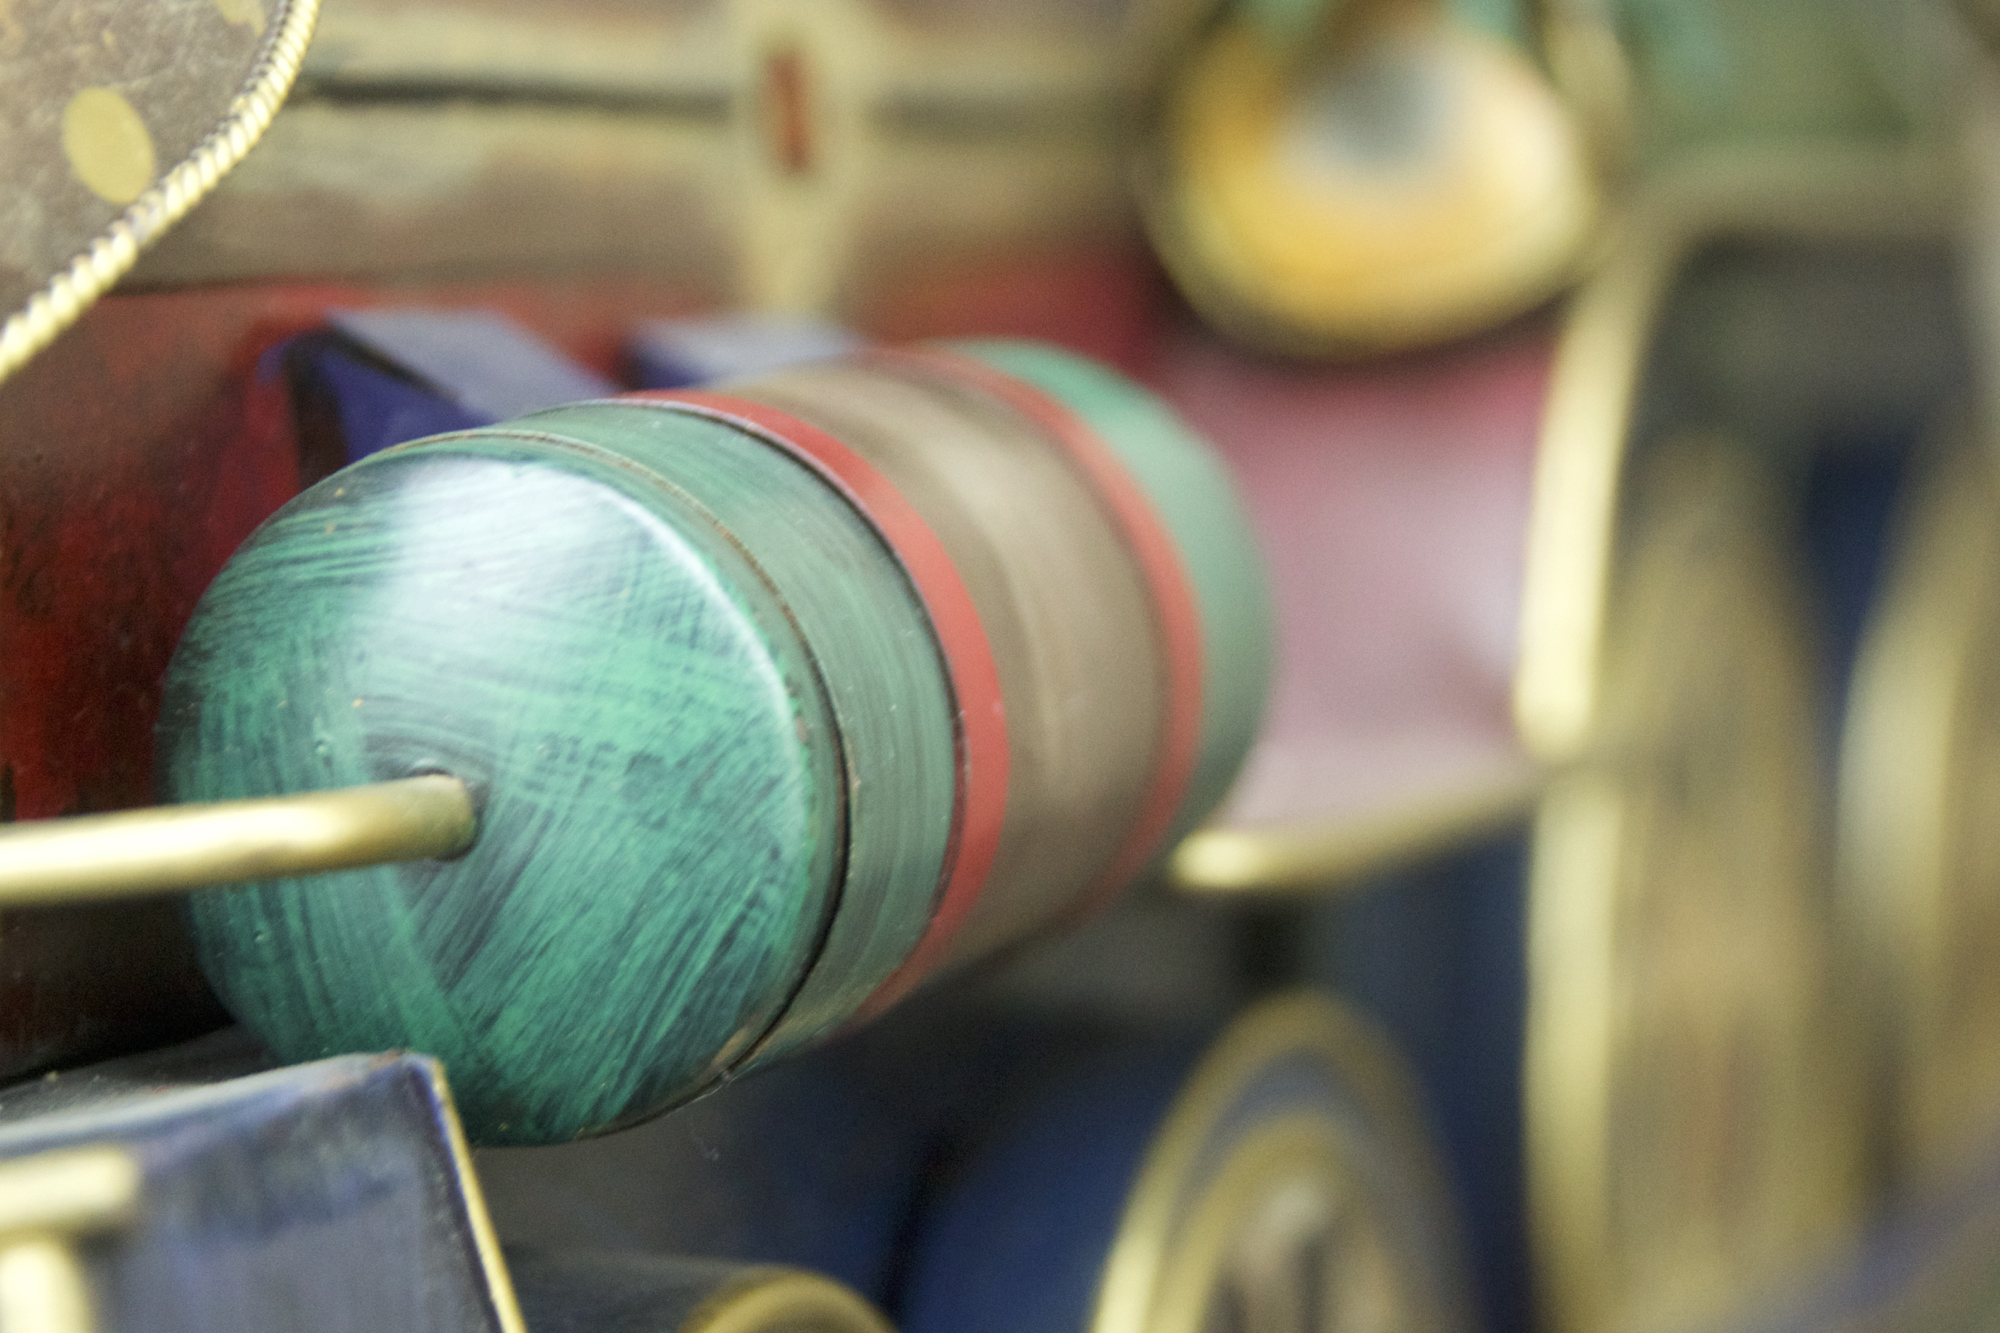
wheel, green, color, blue, material, close up, macro photography, man made object